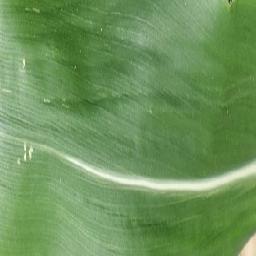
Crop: corn
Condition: (maize)_healthy